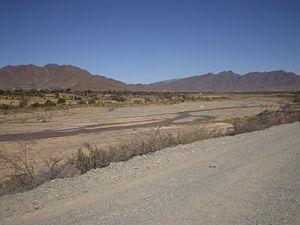
Le río Salado ou Salado del Norte est une importante rivière du centre-nord de l'Argentine. Sa longueur totale est de 2 355 km.